Ormalingen

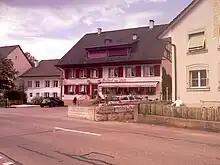
"Gasthaus" (hotel and restaurant) Post in Ormalingen

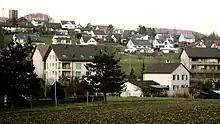
Newer houses in Ormalingen

Ormalingen has a population of . , 10.0% of the population are resident foreign nationals. Over the last 10 years (1997–2007) the population has changed at a rate of 7.3%.